New York City Subway tiles

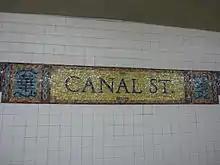
Bilingual Canal Street (BMT Broadway Line) station ID

Through the 1930s, Vickers ordered some enamel signs for the IRT and BMT from both Nelke Signs and the Baltimore Enamel Company. These signs were located on girder and cast-iron columns, and made them easier to identify stations. Shortened station names on the porcelain-enamel signs had a condensed sans serif capital-letter font.